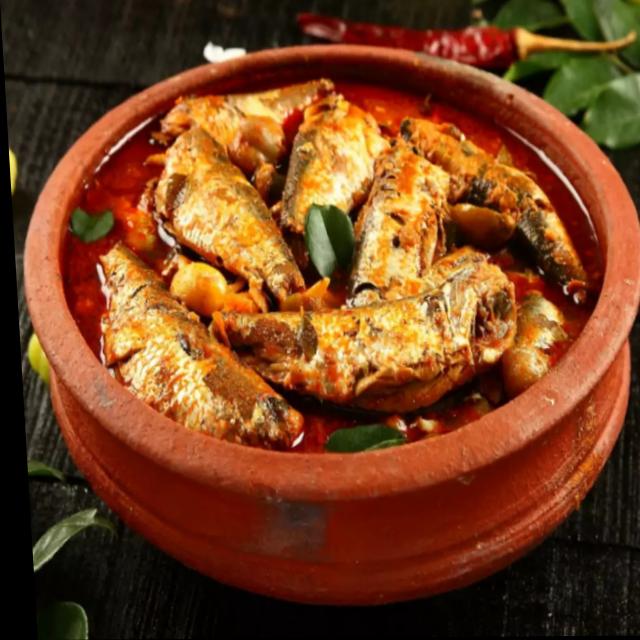
Dish: fish_curry